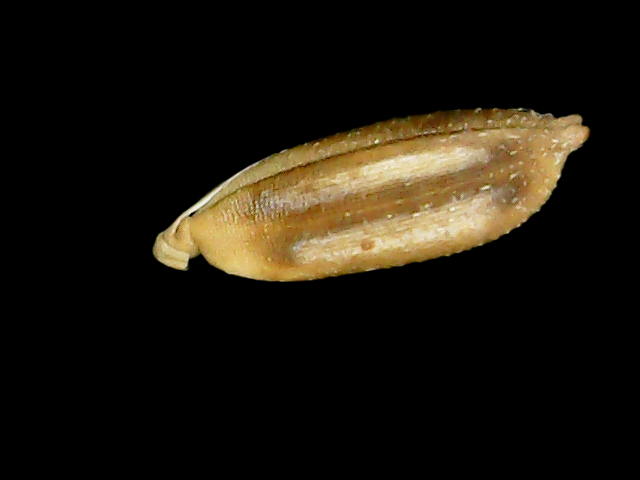
Rice variety: Bd51